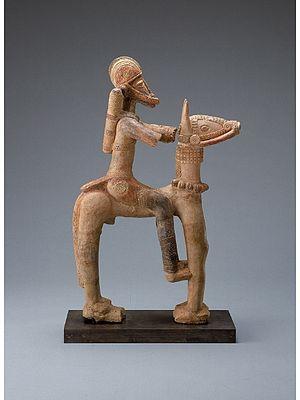
L'épopée de Soundiata est un poème épique en langue mandingue, relatant la fondation de l'Empire du Mali par le roi Soundiata Keïta au XIIIᵉ siècle. Fondée sur cette base historique à laquelle elle ajoute des éléments merveilleux, l'épopée a été transmise par tradition orale depuis lors, dans de nombreuses versions et dans plusieurs autres langues d'Afrique de l'Ouest. Elle s'est ensuite diffusée plus largement dans le monde au cours du XXᵉ siècle, à la faveur notamment des premières traductions en français et en anglais. L'épopée de Soundiata occupe une place très importante dans la culture ouest-africaine. Elle représente une source primordiale pour les historiens de l'empire du Mali, et continue par ailleurs d'inspirer les artistes.
L'Histoire du cheval en Afrique de l'Ouest, après une introduction via le Sahara depuis l'Afrique du Nord et vers le Sud, débute réellement au XIIIᵉ siècle, permettant l'essor des grands empires africains, notamment celui du Mali, ainsi que la diffusion de l'Islam, grâce à l'usage militaire des tactiques de choc. Le commerce de cet animal est essentiellement trans-saharien durant l'époque médiévale. Les Portugais s'imposent via des ports de commerce sur les côtes ouest-africaines à partir du XVᵉ siècle. Le commerce du cheval accompagne dès lors celui des esclaves africains, jusqu'à la colonisation européenne du XIXᵉ siècle.
La première utilisation du cheval dans la guerre remonte à plus de 5 000 ans, les plus anciennes preuves d'utilisation guerrière de chevaux en Eurasie datant d'entre 4000 et 3000 ans av. J.-C. Une illustration sumérienne d'une scène de guerre datée de 2500 av. J.-C. représente des équidés tirant des chariots. Vers 1600 av. J.-C., de nouveaux harnais et de nouveaux chars rendent leur utilisation guerrière plus fréquente à travers le Proche-Orient ancien. Le plus ancien traité sur l'entraînement des chevaux de guerre est rédigé vers 1350 av. J.-C. Quand les tactiques de cavalerie commencent à supplanter le char, de nouvelles méthodes d'entraînement apparaissent. En 360 av. J.-C., le général de cavalerie et philosophe grec Xénophon rédige un traité exhaustif sur l'équitation, et un autre sur l'usage de la cavalerie. L'efficacité des chevaux dans la bataille est révolutionnée par des améliorations technologiques, notamment l'invention de la selle, de l'étrier, et plus tard, du mors, du licol ou encore du collier d'épaule pour les chevaux de trait.
Le site culturel fossile de Djenné-Djeno, est situé à 3 km au sud-est de la ville actuelle de Djenné dont il est le site originel. Situé dans le delta intérieur du Niger au cœur du Mali, il figure parmi les plus vieilles cités d’Afrique de l’Ouest. Sa population atteignit 10 000 habitants environ vers l’an 800. Le mur de la cité, fait de briques cylindriques façonnées à la main, a été construit à cette même date avec une largeur estimée à 3,70 m. À l'intérieur de ses deux kilomètres de circonférence furent bâties des maisons rondes ou rectangulaires, à partir de la boue du fleuve ou en jonc tressé : elles sont fragiles et s'effondrent souvent. De nouvelles demeures furent reconstruites sur les débris des anciennes.